Garrett Gilbert

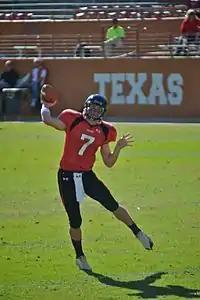
Gilbert playing for his high school in 2008.

Gilbert participated in ESPN RISE's 10th anniversary Elite 11 quarterback event from July 21–24. He was one of the 11 high school quarterbacks selected out of a pool of more than a thousand. The Elite 11 played against each other and received coaching from current standout college quarterbacks. An ESPN columnist pointed out that Gilbert was the most likely player from the camp to win the college football national championship.